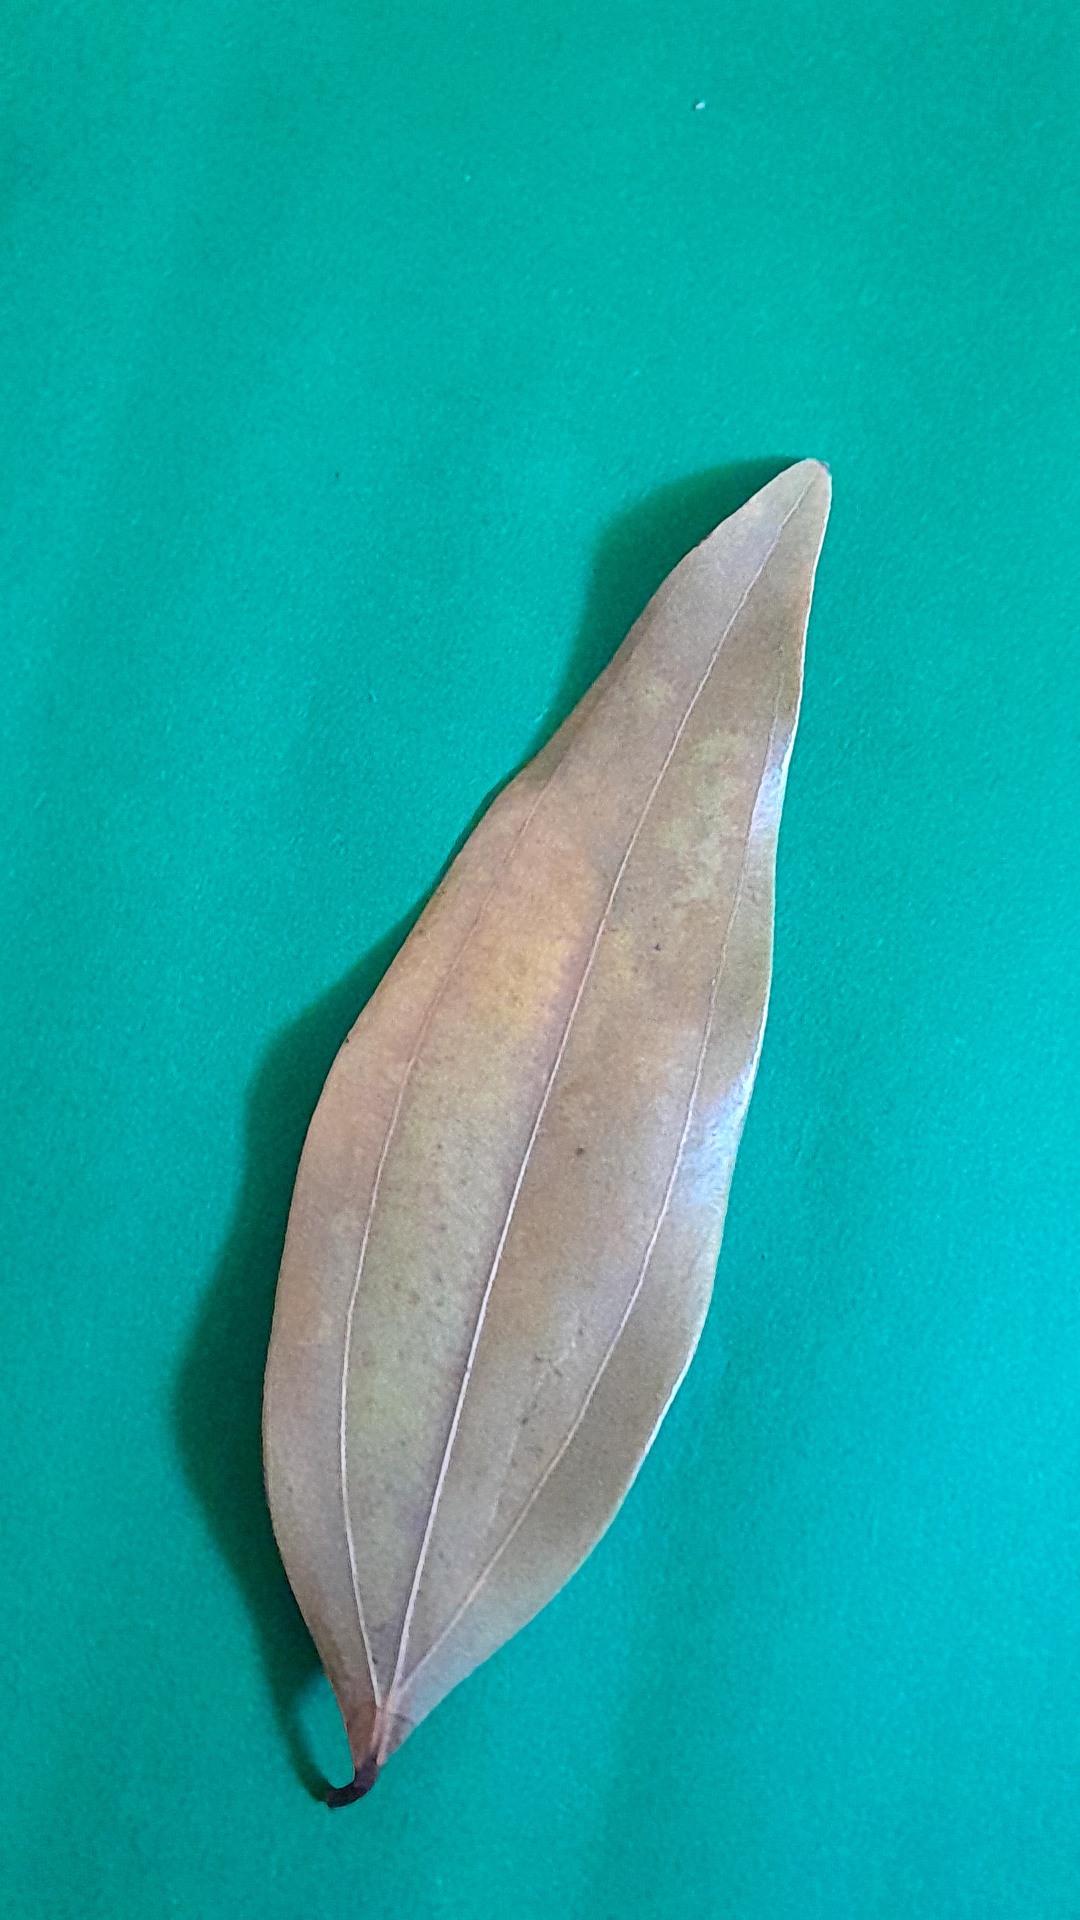
Label: Dry Leaf